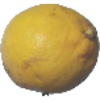
Label: lemon